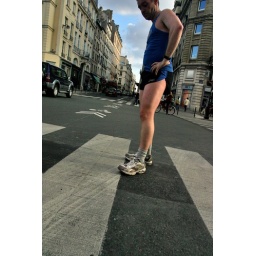
Man taking a break as cars cross the street in Paris.